Cam Sims

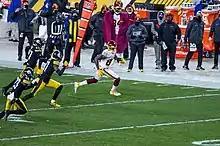
Sims playing against the Pittsburgh Steelers in 2020

After not being selected in the 2018 NFL draft, Sims signed with the Washington Redskins as an undrafted free agent on May 2, 2018. He suffered a season ending ankle injury in the first game of the 2018 season against the Arizona Cardinals, and was placed on injured reserve.